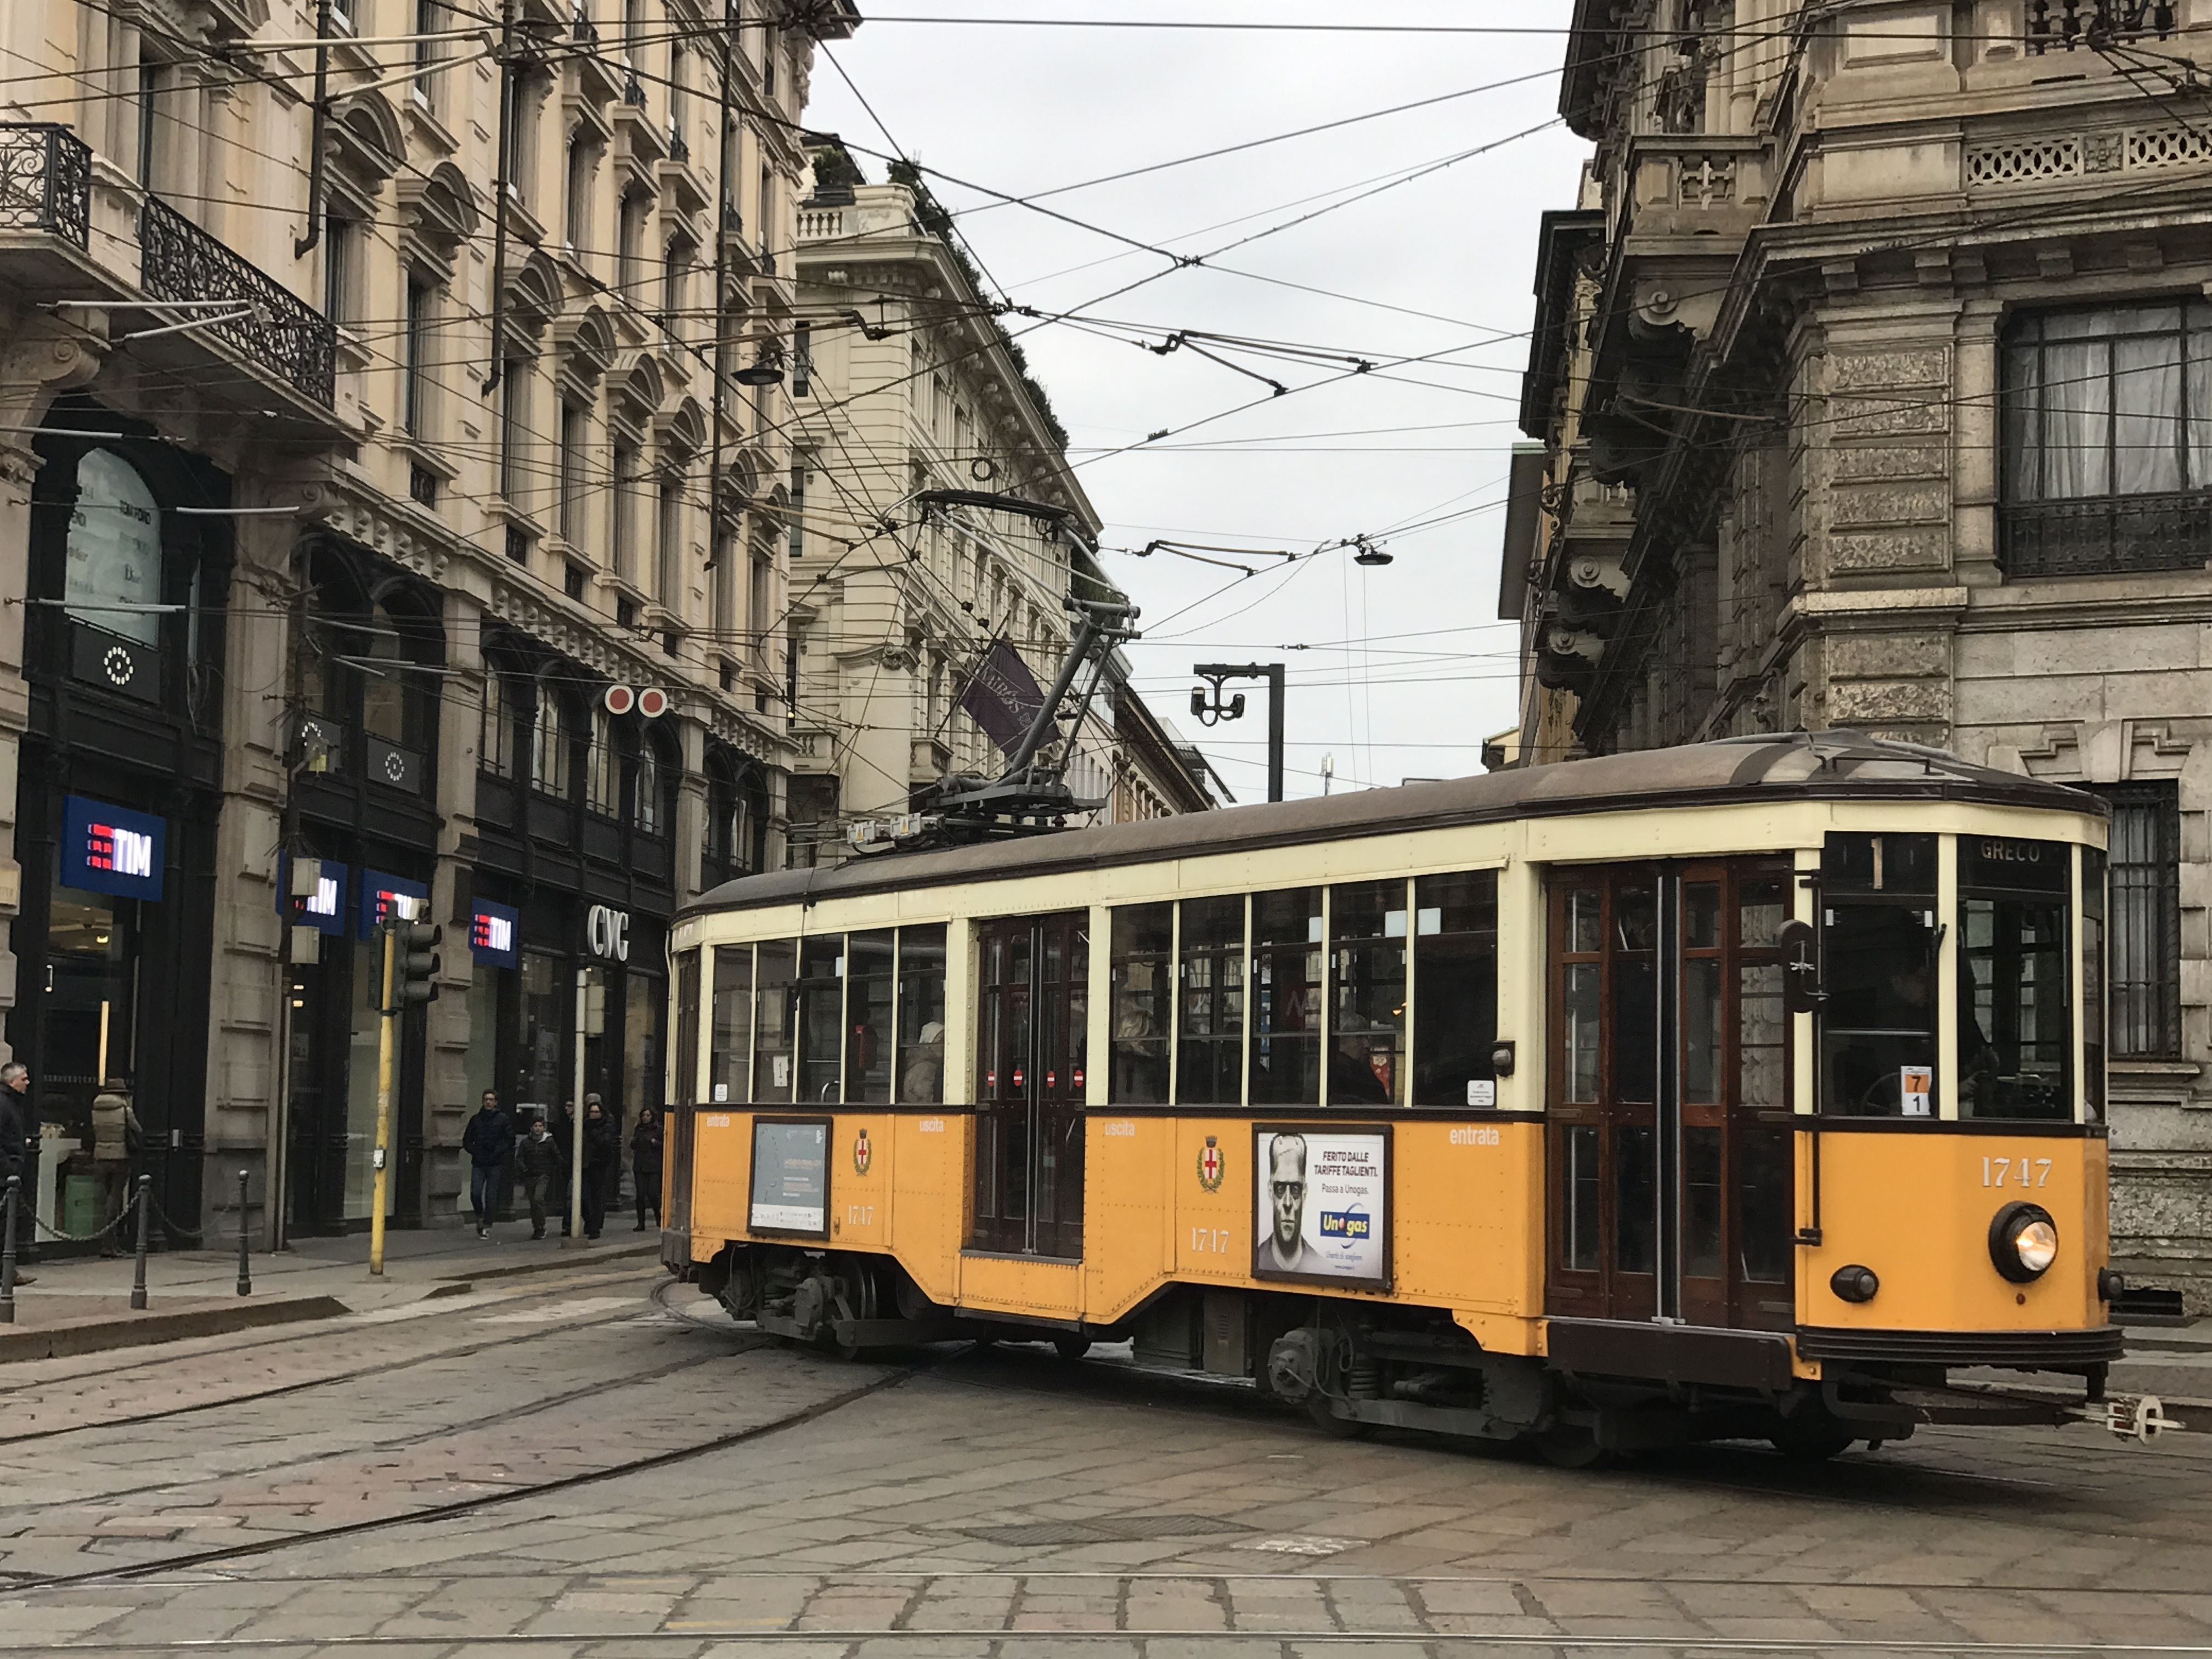
vehicle, tram, land vehicle, transport, mode of transport, metropolitan area, cable car, rolling stock, public transport, electricity